Wall of Sound (Seattle)

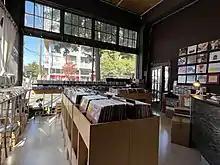
The shop's interior in 2022

Mark Sullo and Eric Hoffman opened the shop at the intersection of Second Avenue and Bell Street in Seattle's Belltown neighborhood in May 1990. Jeffrey Taylor and Michael Ohlenroth purchased Wall of Sound in 2000. The business moved to Pine Street on Capitol in 2003, and later relocated to the intersection of 12th and Pike Street.